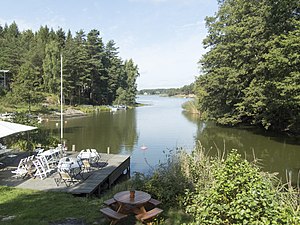
Kålland
Ullersund ved Kålland
Kålland er en halvø i den sydlige del af Vänern, som adskiller Kinneviken i øst og Dalbosjön mod vest. Den ligger i Lidköpings kommun i Västra Götalands län i Sverige. På den nordlige og vestlige side findes en en naturskøn skærgård, Kållands skärgårdar. På dens vestlige side ligger Hindens rev, som er et 4 kilometer langt næs, som løber mod vest fra Kålland ud i Vänern, og hvis fortsættelse man kan se i Dalsland. Hindens rev er en endemoræne, som dannedes, da indlandsisen trak sig tilbage.